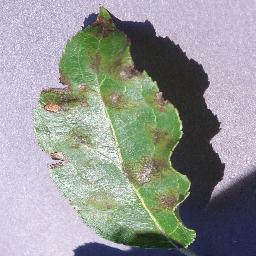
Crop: apple
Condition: scab